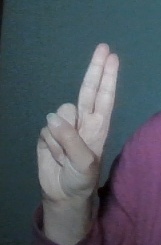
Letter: taa